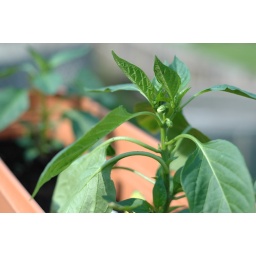
The bell peppers. These are big early bells and the ones in the back are yellow banana peppers.